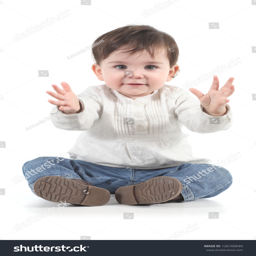
baby asking for a hug on a white isolated background